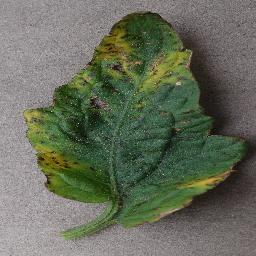
Label: Tomato___Bacterial_spot